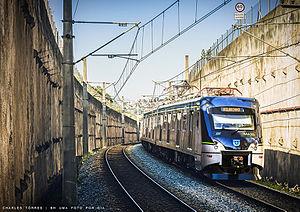
Le Métro de Belo Horizonte est exploité par la Companhia Brasileira de Trens Urbanos via la Superintendência de Trens Urbanos de Belo Horizonte. Le métro ne comporte qu'une seule ligne de 28,1 km de voies doubles desservant 19 stations. La ligne actuelle traverse la ville de l'ouest au nord, en passant par la partie centrale de Belo Horizonte. En plus de Belo Horizonte, la ligne dessert aussi la municipalité voisine de Contagem, où est située la Station Eldorado. Le métro a transporté 65 millions de passagers en 2013. En 2017, le métro transporte environ 210 000 passagers par jour, soit 60 millions de passagers, ce qui en fait le quatrième système de métro le plus fréquenté du Brésil.